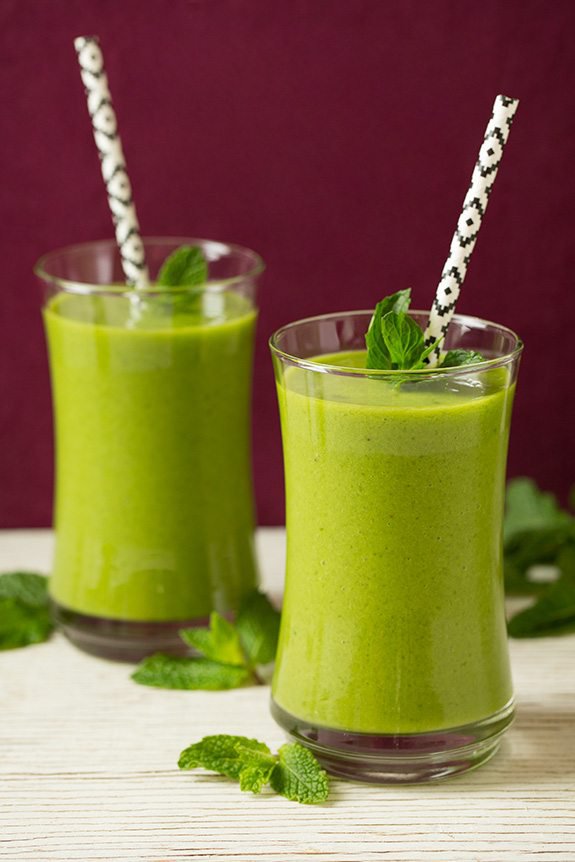
Label: Mango